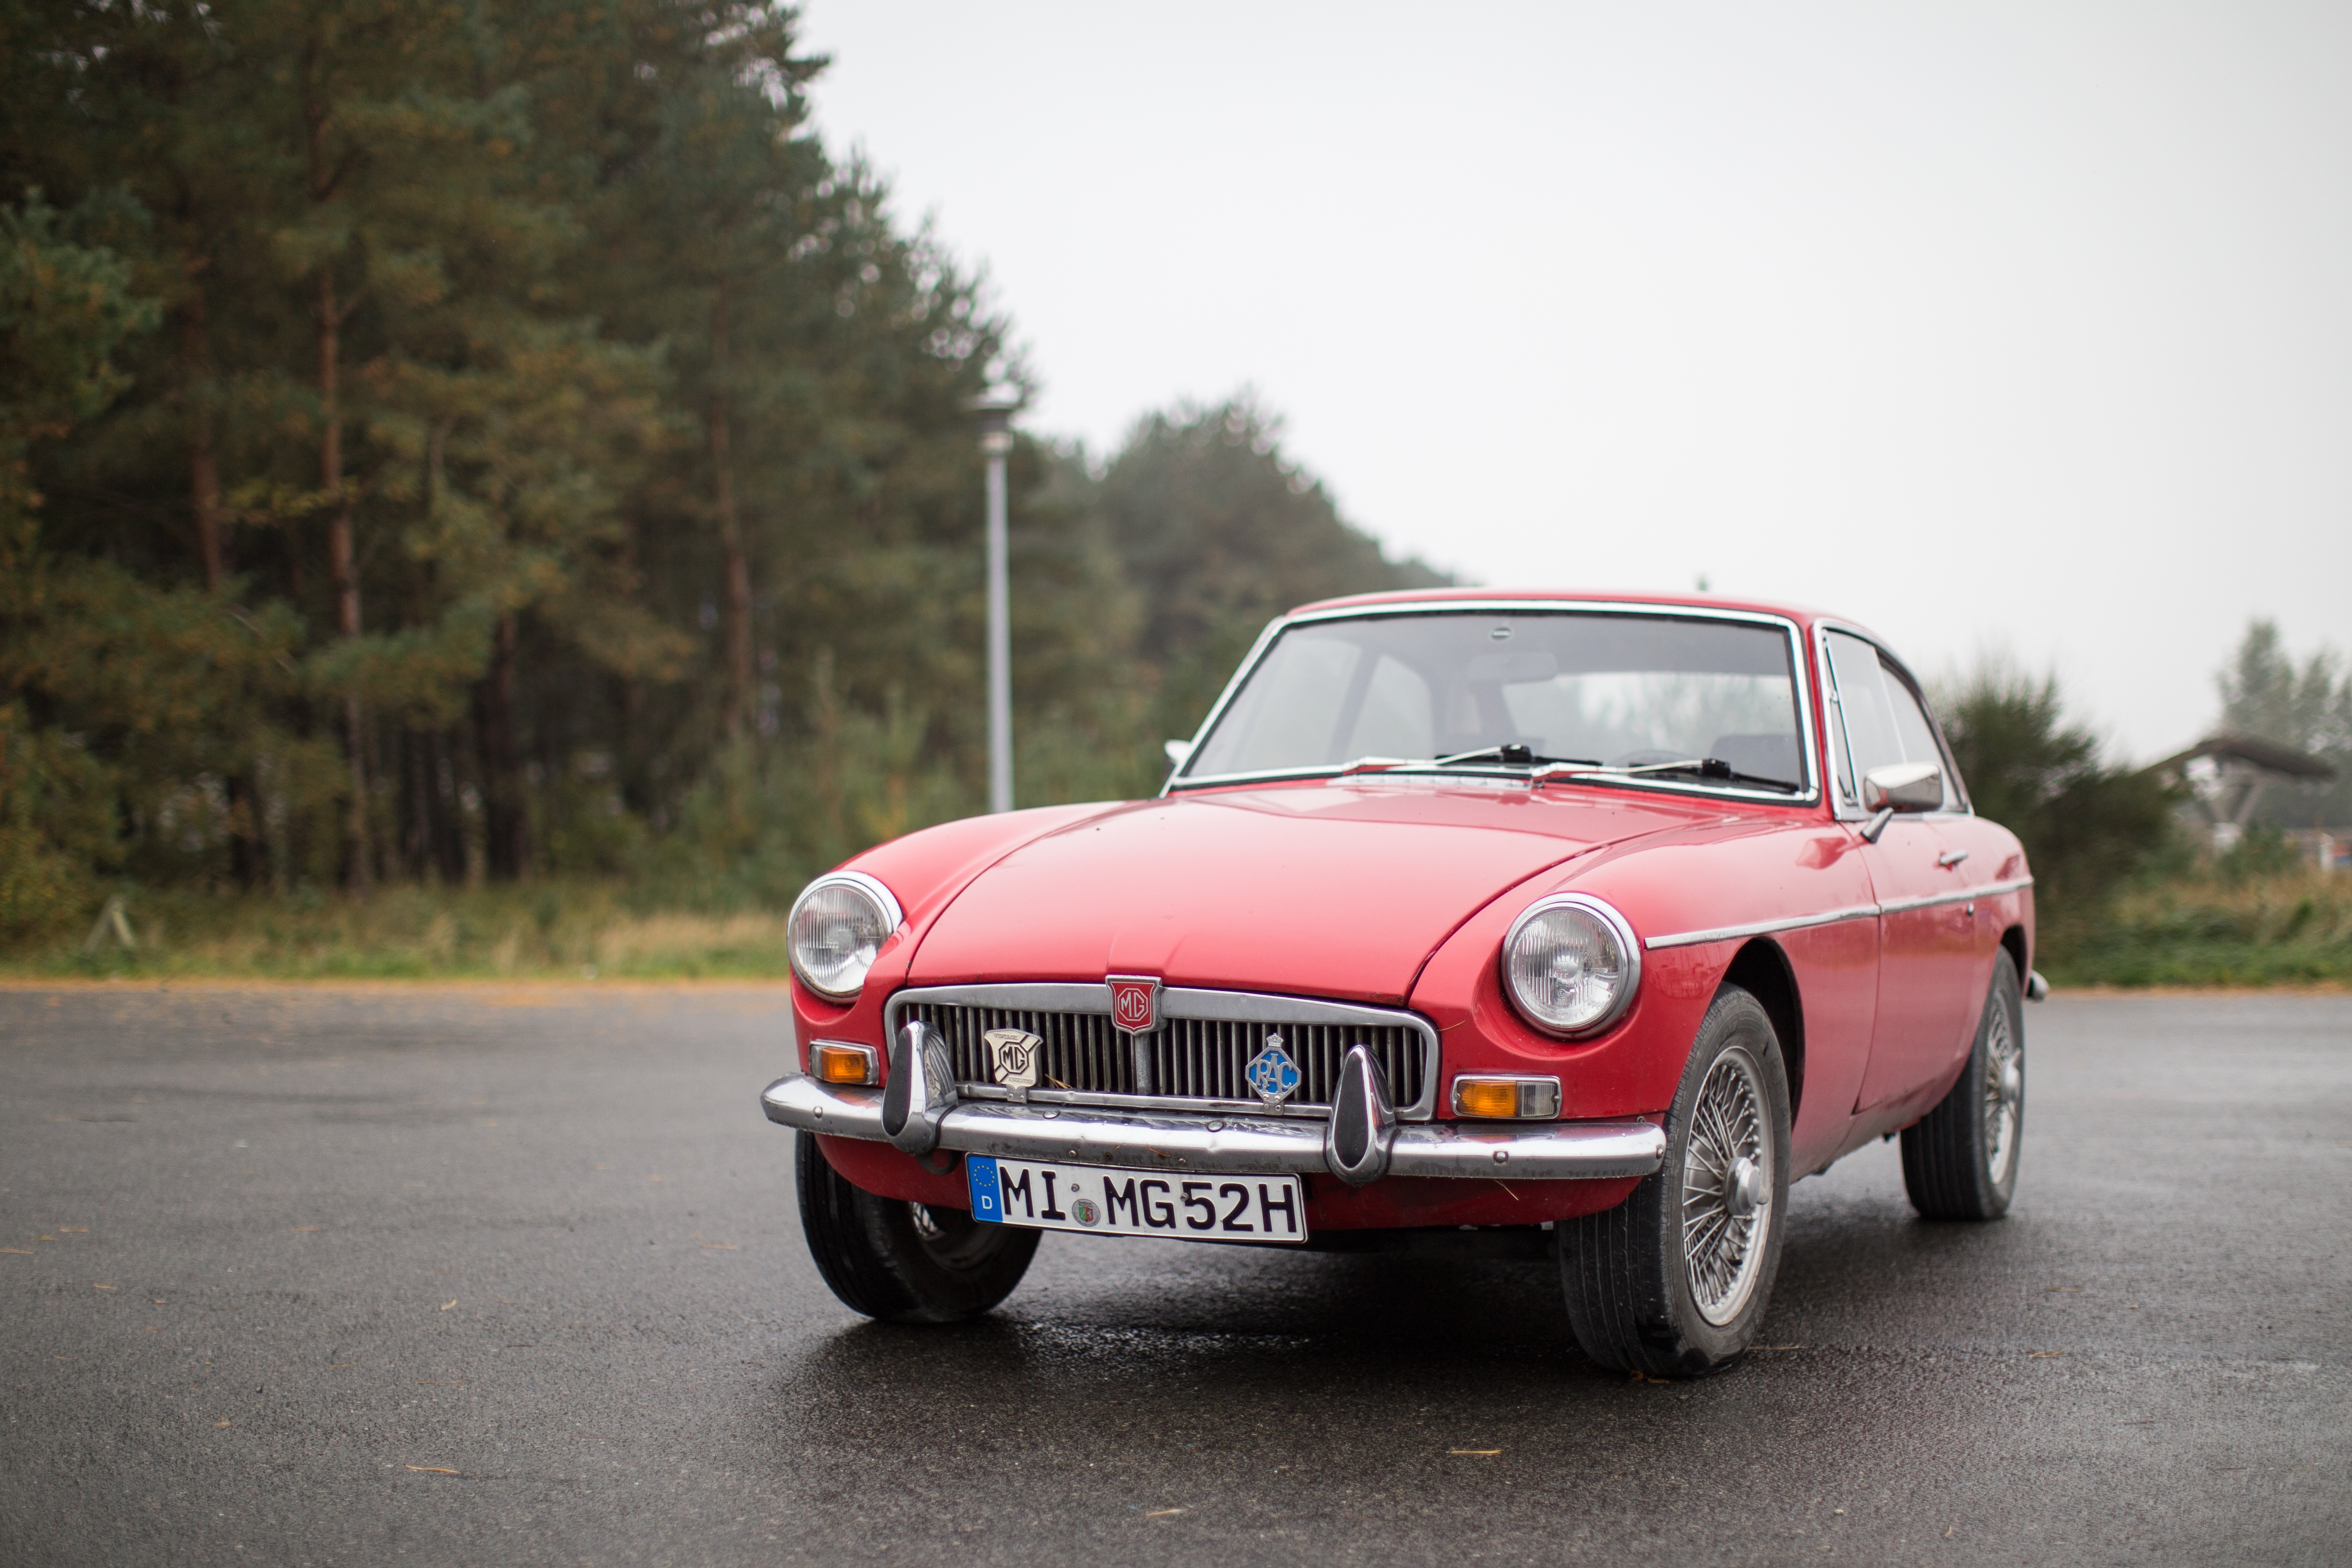
car, vehicle, classic car, sports car, vintage car, convertible, antique car, land vehicle, automobile make, automotive design, performance car, mg mgb